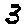
Label: 3